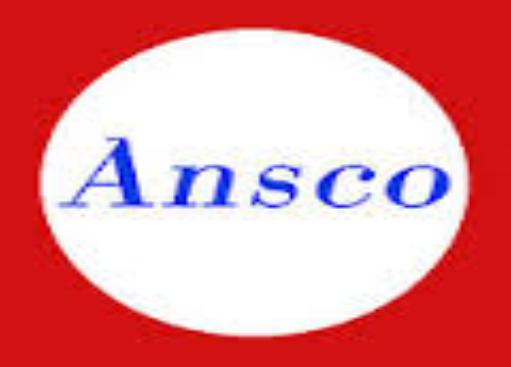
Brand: Ansco
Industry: Electronic